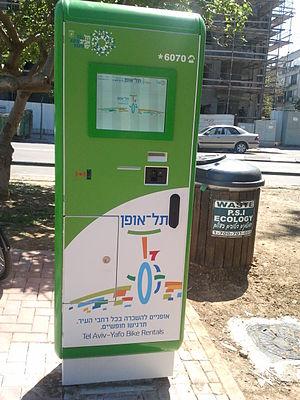
Tel-O-Fun est le service de vélos en libre-service de la ville de Tel Aviv-Jaffa. Il est mis en place par les services de la société privée du FSM. Le nom du service en hébreu est « Tel-Ofan », mélange entre le nom « Tel Aviv » et « ofan », qui signifie « roue » en hébreu. En anglais, le nom devient « Tel-O-Fun », où « fun » signifie « amusement ». Le principal objectif du service est de réduire la circulation des véhicules dans la ville. Le projet vise également à réduire la pollution de l'air, à créer une ambiance conviviale dans la ville, et à encourager l'activité physique.